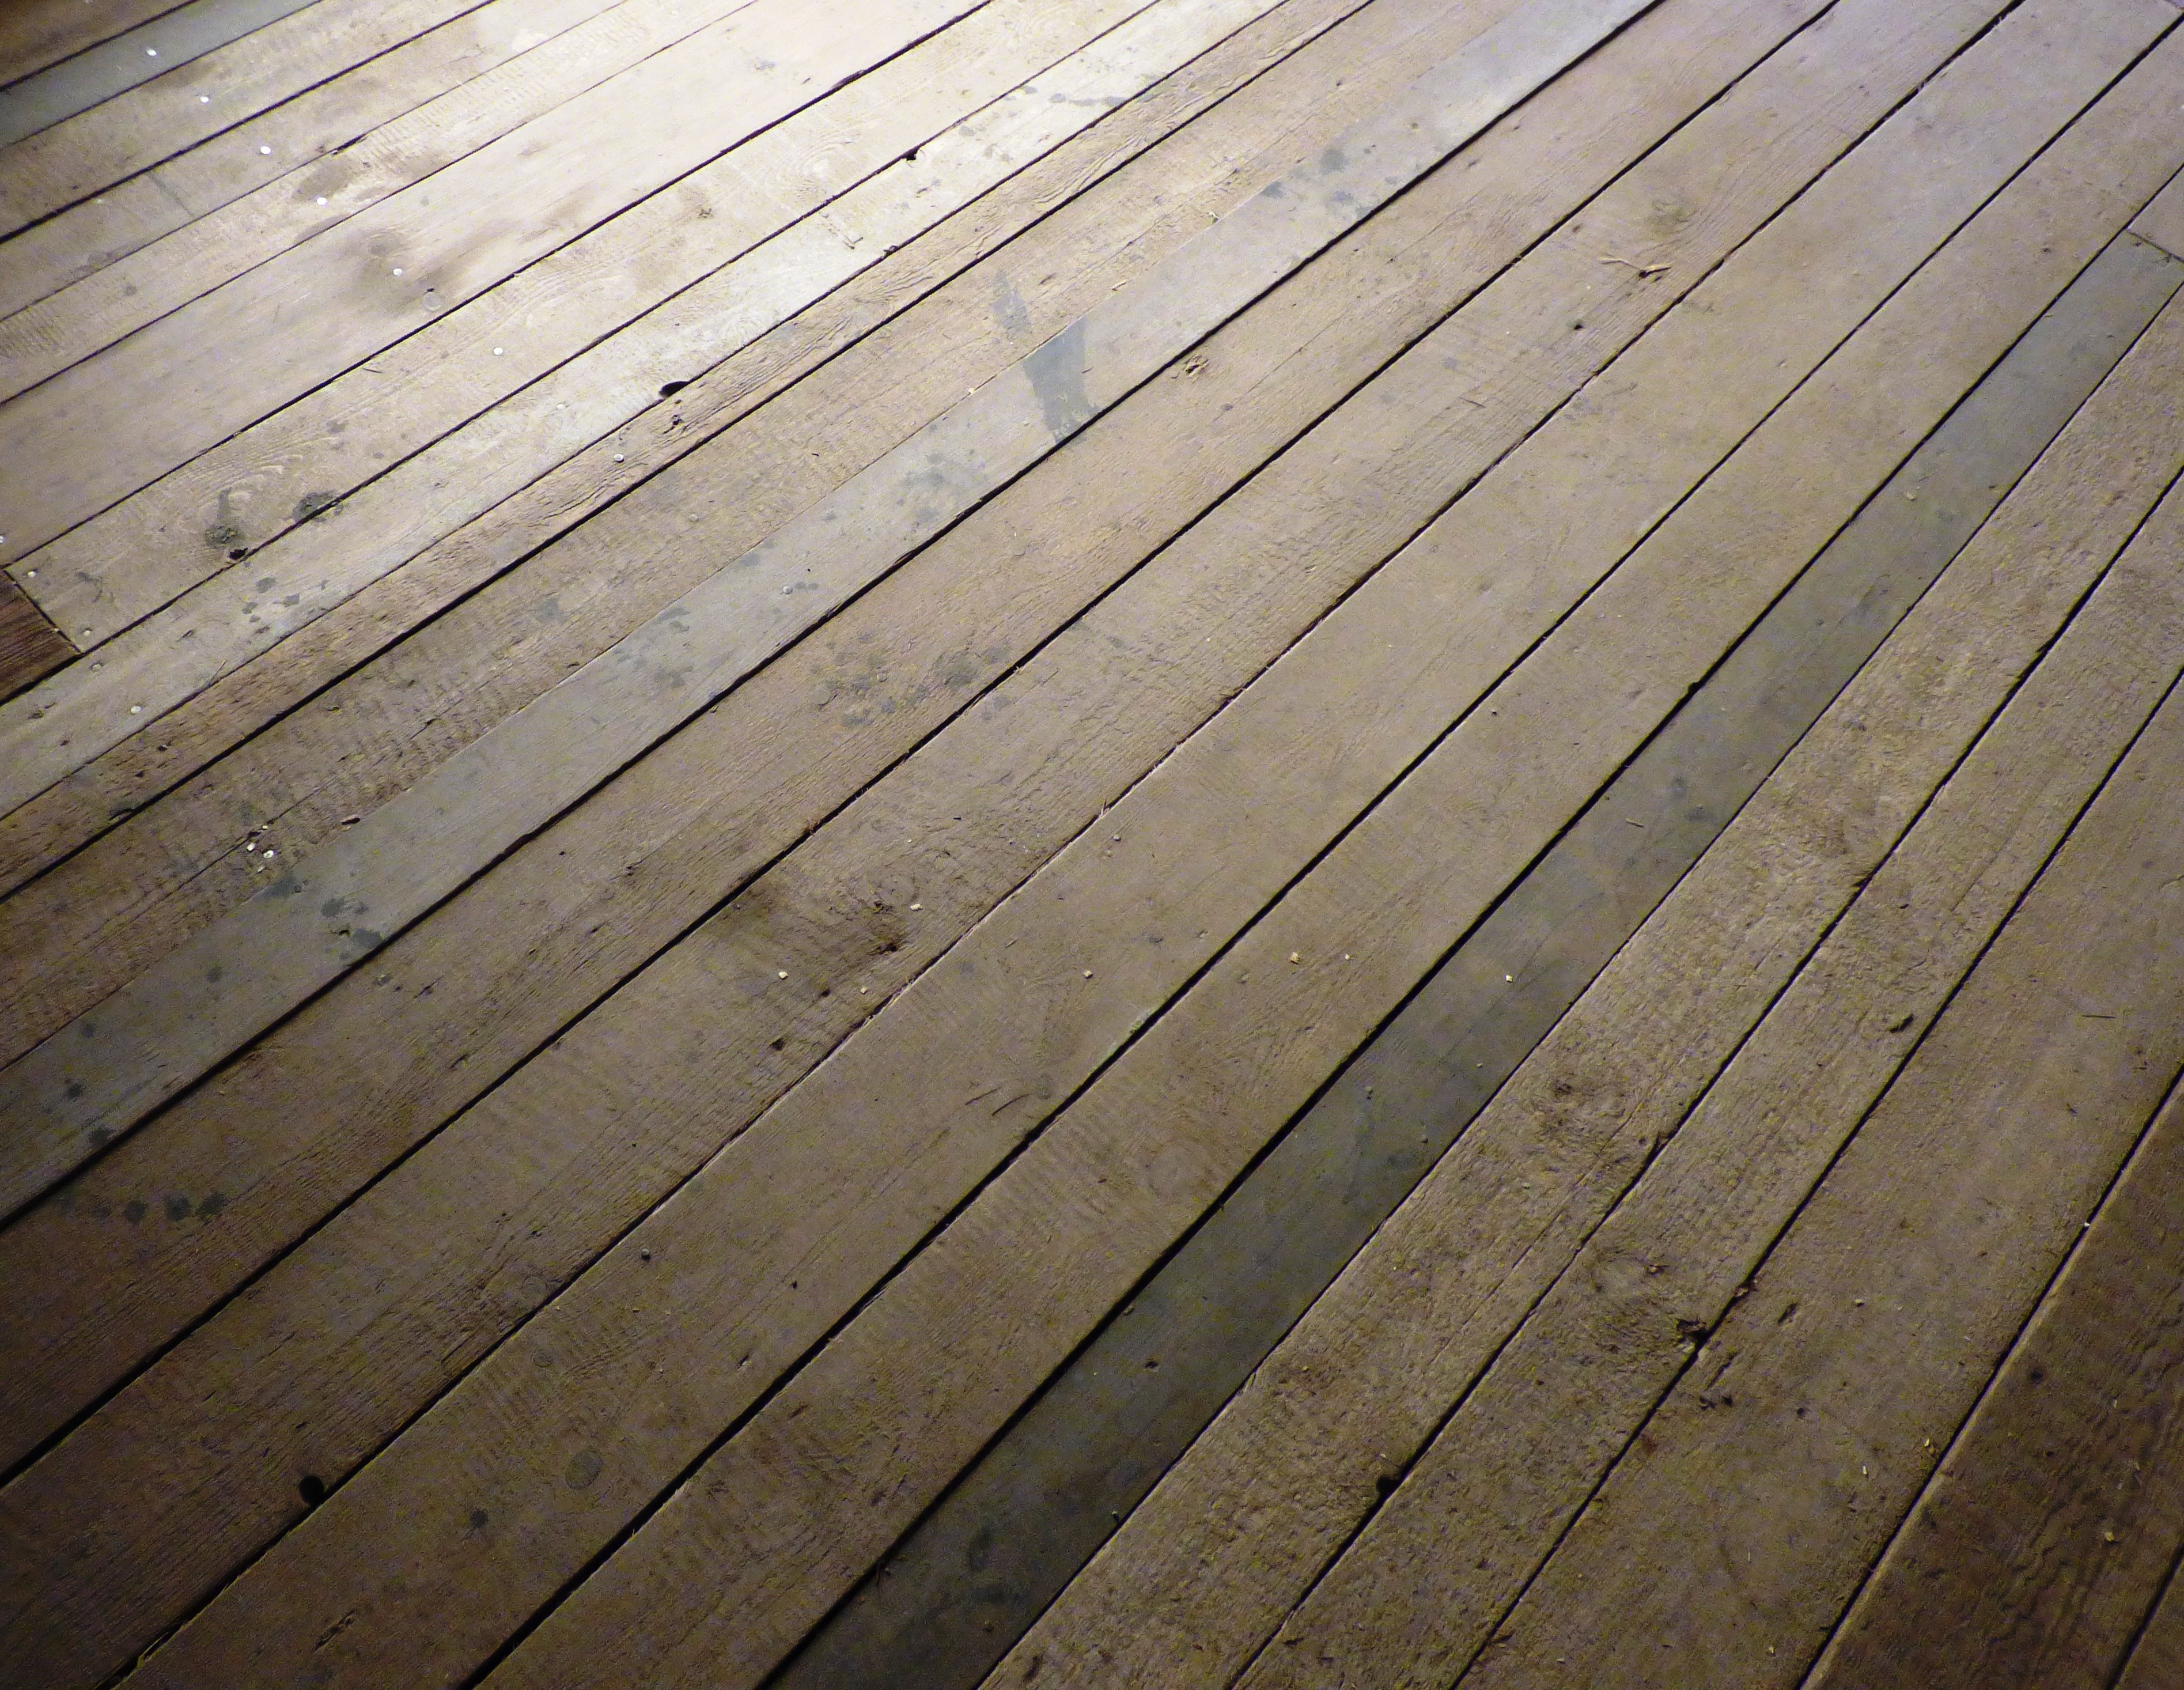
deck, wood, texture, floor, hardwood, boards, the background, the interior of the, flooring, wood flooring, outdoor structure, laminate flooring, wood stain